Darcy Rose Byrnes

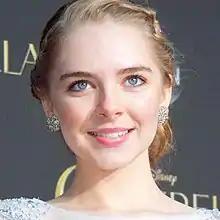
Byrnes in 2015

Darcy Rose Byrnes (born November 4, 1998) is an American and Irish actress. She is best known for her roles as Abby Newman on "The Young and the Restless" and "The Bold and the Beautiful", Penny Scavo on "Desperate Housewives", Princess Amber on "Sofia the First" and "Elena and the Secret of Avalor", Ikki on "The Legend of Korra", and Maricela in "Spirit Riding Free". In addition to contributing original music to the show, Byrnes recurs in the role of Harper Schapira, in Season 1 and Season 2, on the Disney+ series "Big Shot" (2021/2022). In May of 2024, Darcy Rose Byrnes began her run as Mary Lane in the 25th Anniversary production of "Reefer Madness: The Musical" at The Whitley on Hollywood Blvd. in Los Angeles. Chris Willman of Variety wrote "Byrnes is a real songbird, and literally wide-eyed in her innocence — part Mary Pickford, part Jeannette McDonald. (Eventually, she’s kind of a hopped-up Bettie Page, too.)" And declared "Byrnes feels born to sell the naivete and forlornness of her character’s “Lonely Pew,” with some soprano heft."